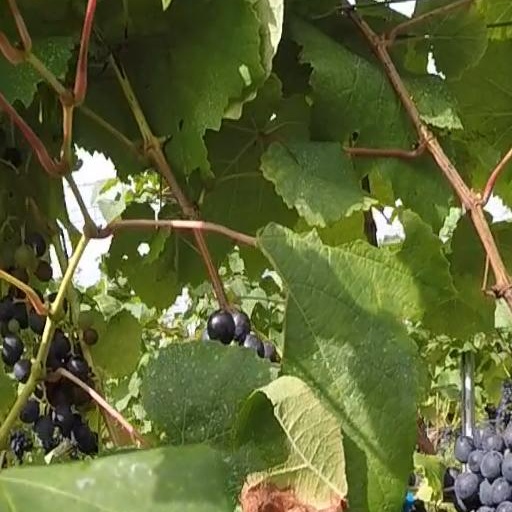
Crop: grape